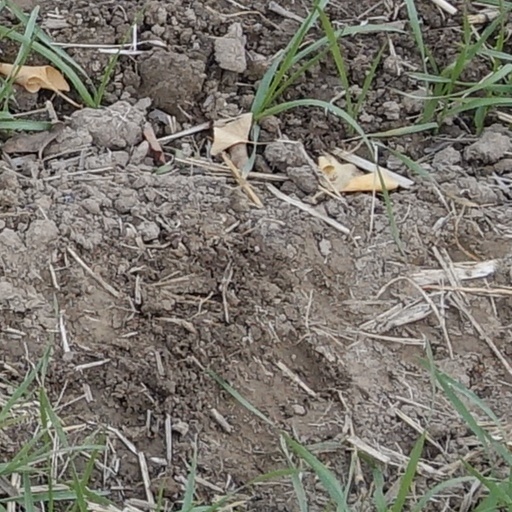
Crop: wheat